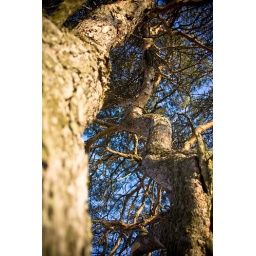
I had seen this lonely tree in a field at a local park and thought it had a great shape.